Tax inversion

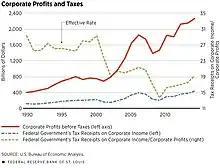
The material fall in the US aggregate "effective" corporate tax rate (1990 to 2016). Source: Federal Reserve Bank of St. Louis.

In 1994, US tax academic James R. Hines Jr. published the important Hines–Rice paper, which showed that many US corporations had chosen to "shift" profits to tax havens, instead of outright moving to the tax haven by executing a tax inversion. Hines, and later again with US tax academic Dhammika Dharmapala, would show that base erosion and profit shifting (BEPS), was an even greater loss of corporate tax revenue to the US exchequer, than full tax inversions.